Bhidauni

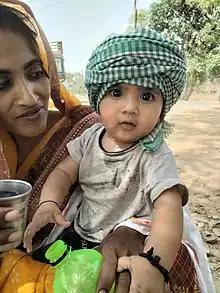
Indian child with turban from Bhidauni Village

There are no people from Scheduled Tribes in the village. The Schedule Castes, constitute 30.01% of the population